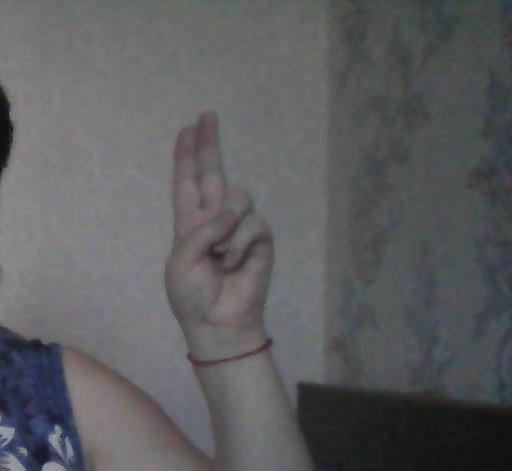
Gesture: two_up